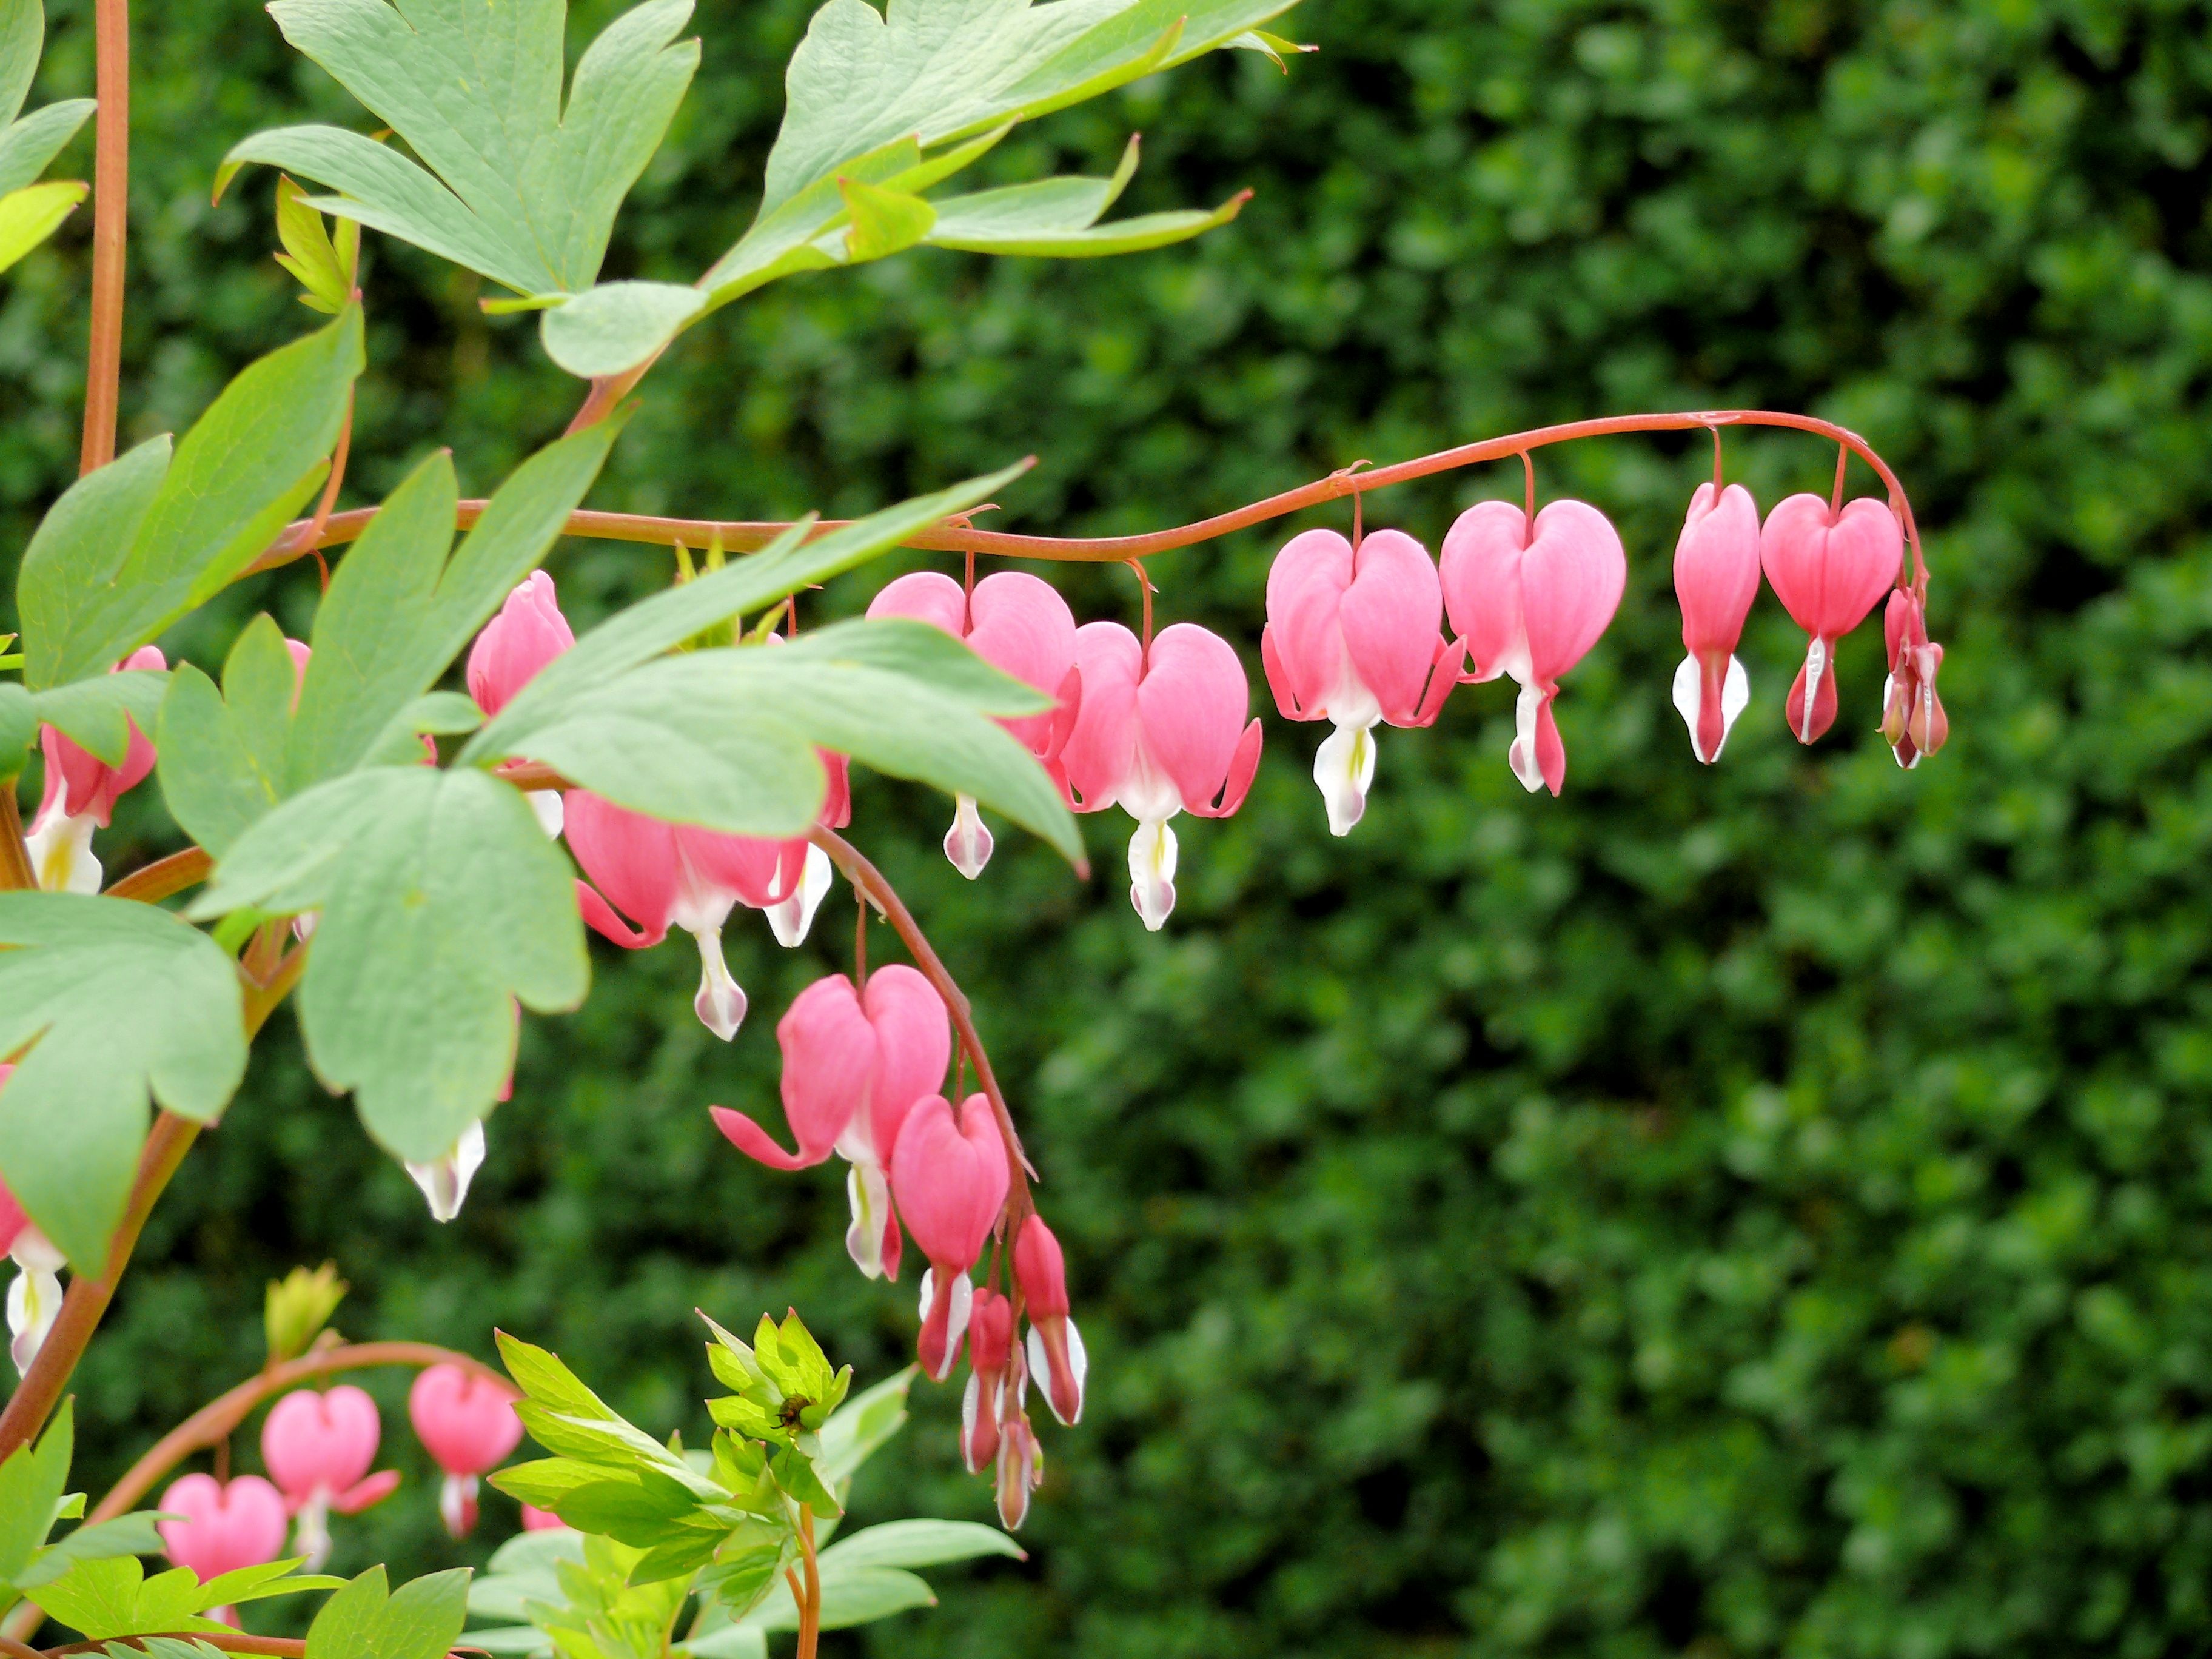
blossom, plant, leaf, flower, herb, botany, garden, pink, flora, wildflower, in bloom, shrub, flowering plant, bleeding heart, broken hearts, woody plant, land plant